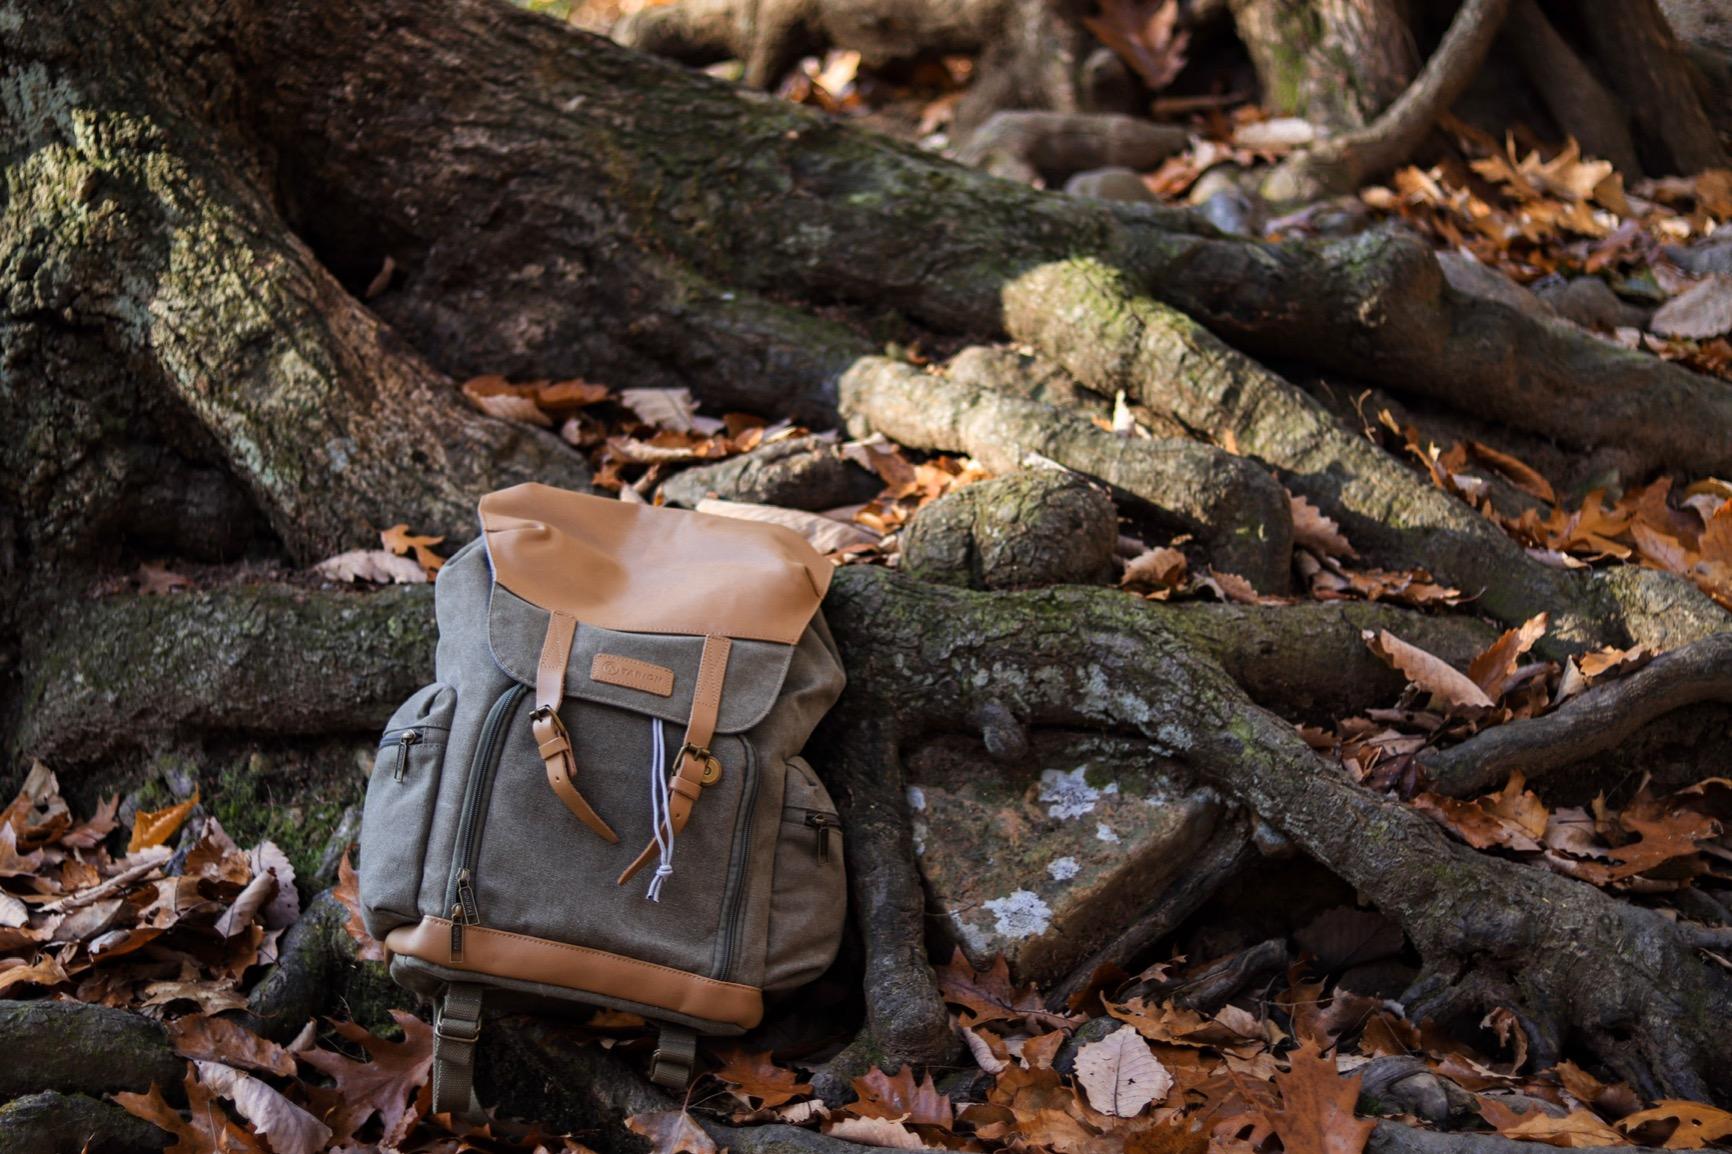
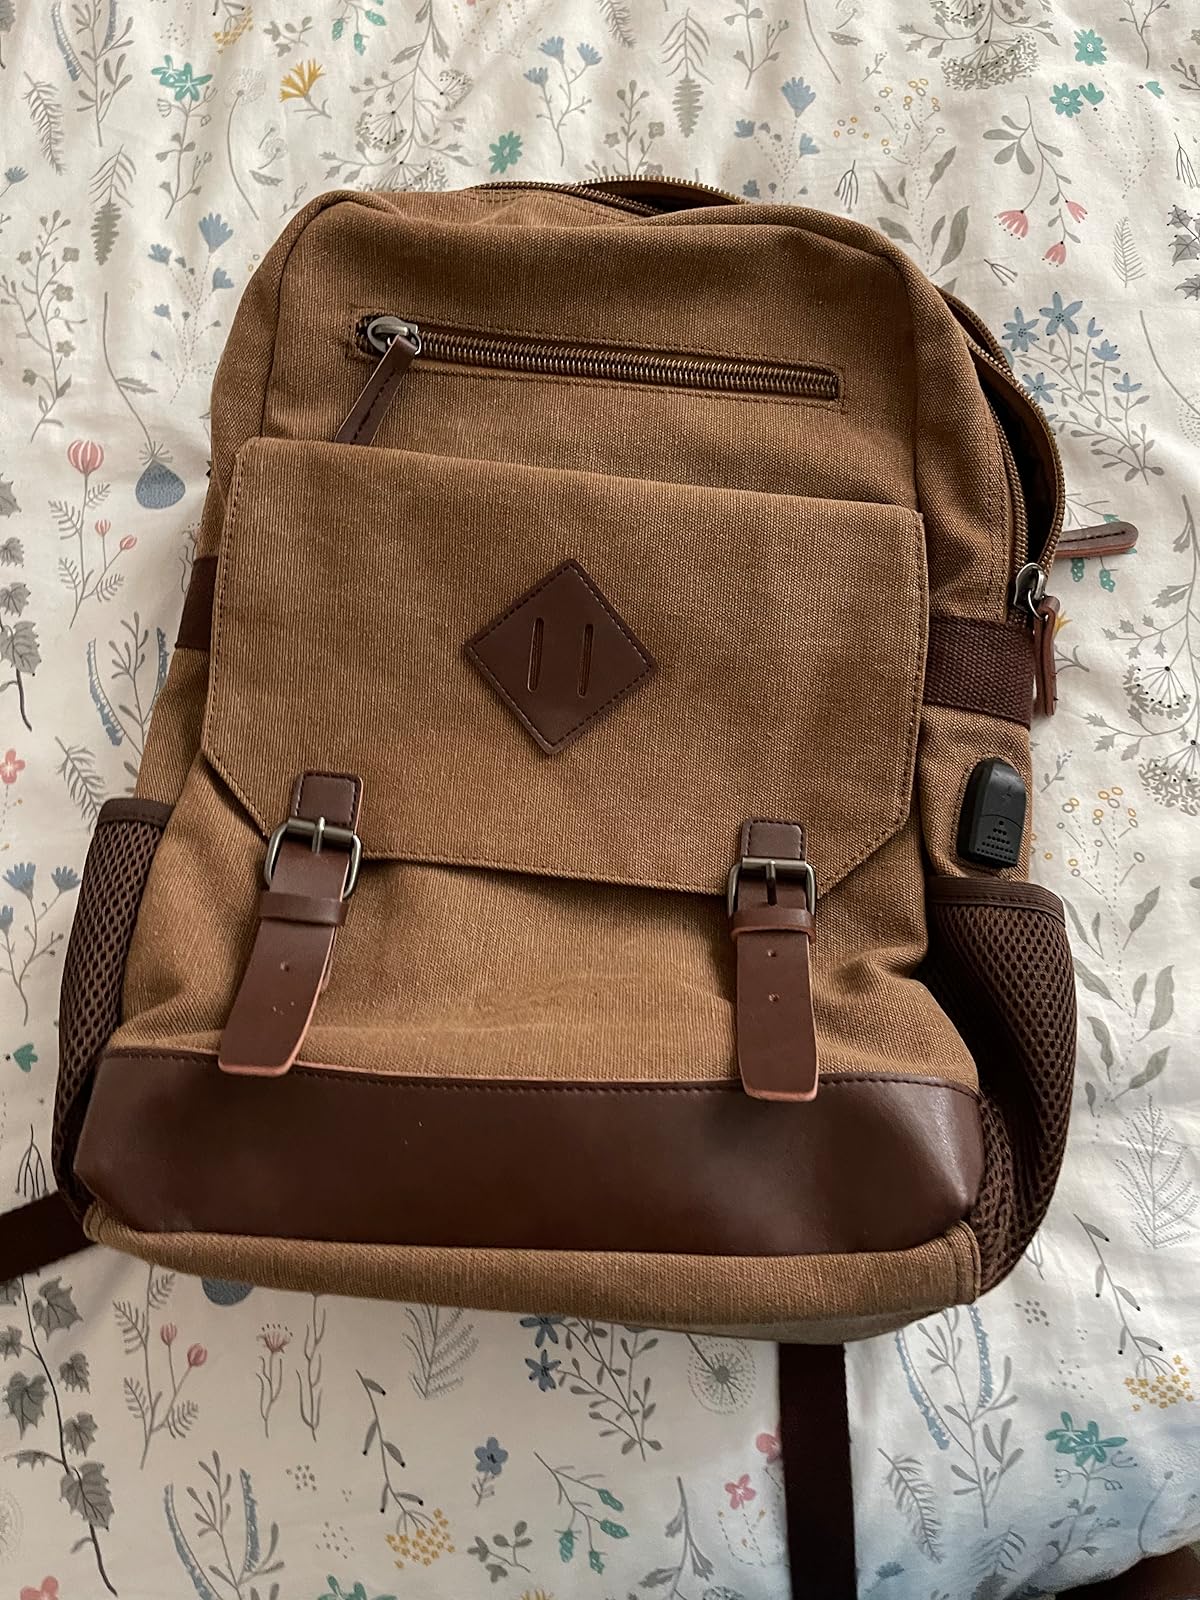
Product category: bag
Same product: no